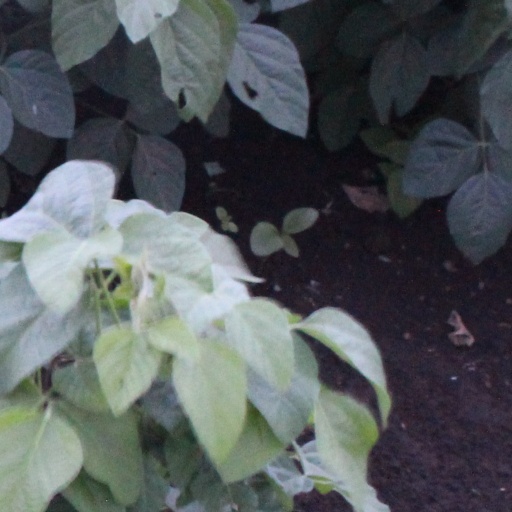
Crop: soybean